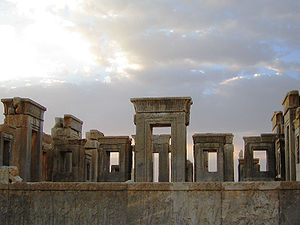
UNESCO's Verdensarvsliste
Persepolis (Iran).
UNESCO's Verdensarvsområder er bestemte steder, som er blevet erklæret bevaringsværdige under det internationale verdensarvsprogram, der bliver administreret af UNESCO.